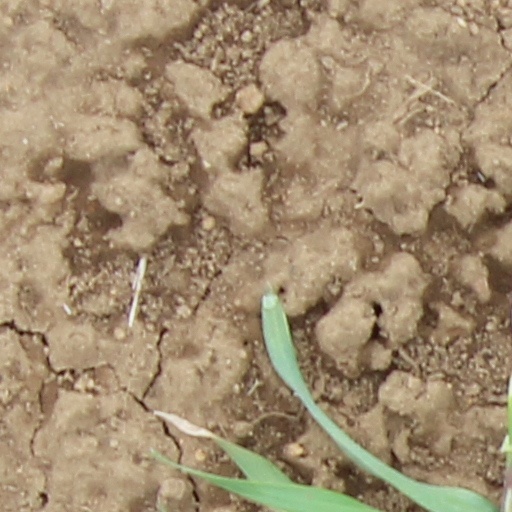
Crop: wheat